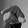
ASL letter: Q